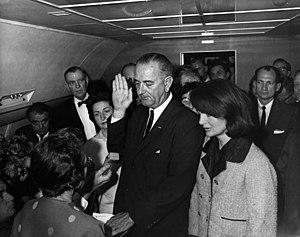
L’assassinat de John Fitzgerald Kennedy, trente-cinquième président des États-Unis, a lieu le vendredi 22 novembre 1963 à Dallas à 12 h 30 CST, soit 18 h 30 UTC. Le cortège présidentiel traverse à vitesse réduite le centre de la ville. Lorsque la voiture présidentielle, décapotée, passe sur Dealey Plaza, John F. Kennedy est mortellement blessé par des tirs d'arme à feu. Une heure et demie après la fusillade, un homme, Lee Harvey Oswald, est arrêté dans un cinéma pour avoir tué un policier, J. D. Tippit. Identifié comme un des employés du dépôt de livres, bâtiment d'où on a tiré sur le cortège selon des témoins, et au cinquième étage duquel on a retrouvé un fusil à lunette lui appartenant, il est considéré par la police de Dallas comme le principal suspect de l'assassinat du président. Deux jours après, lors de son transfert à la prison de Dallas, il est à son tour assassiné par Jack Ruby, un propriétaire de boîte de nuit.
Jack Joseph Valenti a été conseiller à la Maison-Blanche du temps de Lyndon Johnson et président de la Motion Picture Association of America, de 1966 à 2004. Pendant cette longue période d'activité, il fut généralement considéré comme un des lobbyistes pro-droit d'auteur les plus influents dans le monde. Il créa en 1968 le système de notation MPAA.
Lyndon Baines Johnson, connu sous ses initiales LBJ, né le 27 août 1908 à Stonewall et mort le 22 janvier 1973 à Johnson City, est un homme d'État américain, 36ᵉ président des États-Unis, après en avoir été le 37ᵉ vice-président.
Jacqueline Kennedy-Onassis, née Jacqueline Lee Bouvier le 28 juillet 1929 à Southampton et morte le 19 mai 1994 à New York, surnommée « Jackie », est une personnalité américaine, mariée en premières noces au futur 35ᵉ président des États-Unis, John Fitzgerald Kennedy.
La présidence de Lyndon B. Johnson débuta le 22 novembre 1963, date de l'entrée en fonction de Lyndon B. Johnson en tant que 36ᵉ président des États-Unis à la suite de l'assassinat de John F. Kennedy, et se termina le 20 janvier 1969. Johnson, un démocrate du Texas qui fut notamment chef de la majorité au Sénat, était vice-président des États-Unis au moment où il succéda à Kennedy. Il se présenta par la suite à l'élection présidentielle de 1964 pour effectuer un mandat complet et il remporta une victoire écrasante face à son adversaire républicain de l'Arizona, le sénateur fédéral Barry Goldwater. Après l'élection présidentielle de 1968, le républicain Richard Nixon lui succéda à la Maison-Blanche. La présidence de Johnson fut marquée par l'entrée massive des États-Unis dans le libéralisme moderne avec son programme appelé Great Society, qui était une extension considérable du New Deal de Roosevelt.
Air Force One est l'indicatif d'appel de tout aéronef de l'United States Air Force dans lequel se trouve le président des États-Unis.
L'ordre de succession présidentielle définit qui devient président des États-Unis en cas de décès, d'incapacité, de démission ou de retrait d'un président en exercice ou d'un président élu.